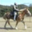
Label: horse